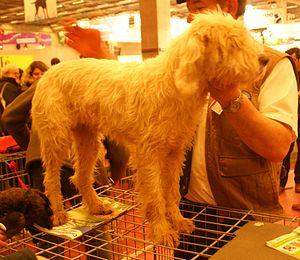
Le briquet griffon vendéen est une race de chiens originaire de Vendée en France. C'est un chien de taille moyenne, à l'allure sportive et ramassée, au poil dur et rêche qui existe en de nombreuses couleurs. Il s'agit d'un chien de chasse.